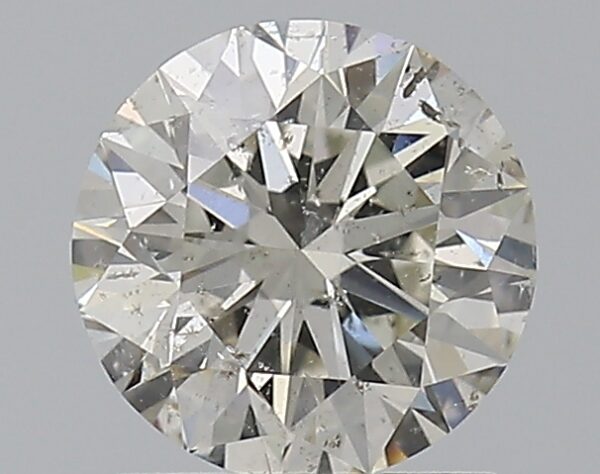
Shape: round
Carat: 1.06
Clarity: SI2
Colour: I
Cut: EX
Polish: EX
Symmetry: EX
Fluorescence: N
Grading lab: IGI
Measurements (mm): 6.59 x 6.53 x 4.05